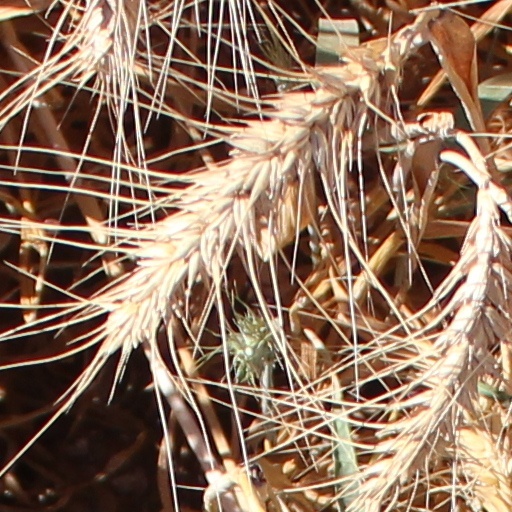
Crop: wheat